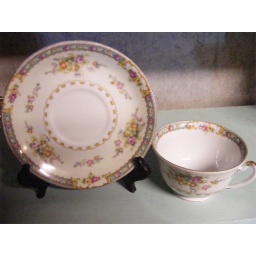
Tea cup and saucer. White china w/ yellow floral pattern. Mark is National China, Made in Japan, Rosemary.